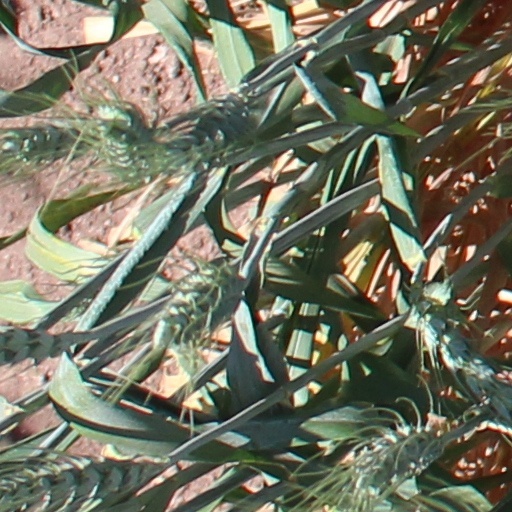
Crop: wheat